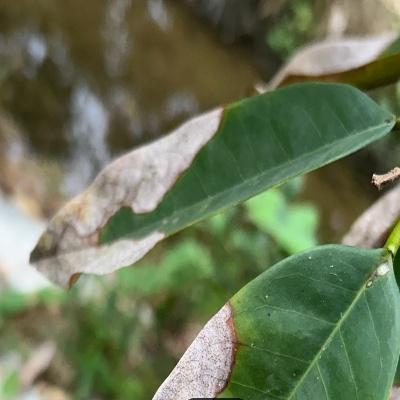
Label: Leaf_Blight